East Martinsburg Historic District

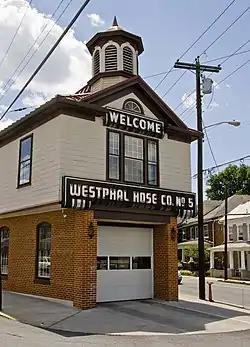
Whestphal Hose Company in the East Martinsburg district

The East Martinsburg Historic District is associated with the growth of Martinsburg, West Virginia during the 1850s, when the development of the Baltimore and Ohio Railroad brought German and Irish settlers to the area. The district includes areas known as Buena Vista, Chevally City, St. Vincent, Hooge's Addition, Small's Addition, Carver's Addition, Mohler's Addition, Strinesville and East Strinesville.